Noah Isenberg

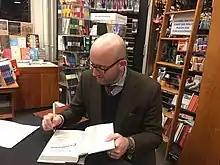
Isenberg at a book signing in Cambridge, Massachusetts in 2017

Noah William Isenberg (born June 28, 1967) is an American film scholar and historian. Isenberg is currently the Charles Sapp Centennial Professor and former Chair of the Department of Radio-Television-Film at The University of Texas at Austin. He previously served as Professor of Culture and Media at Eugene Lang College, where he was also the founding director of the Screen Studies program. Isenberg received his BA in History from the University of Pennsylvania, his MA in German Literature from the University of Washington and his PhD in German Studies from the University of California at Berkeley.